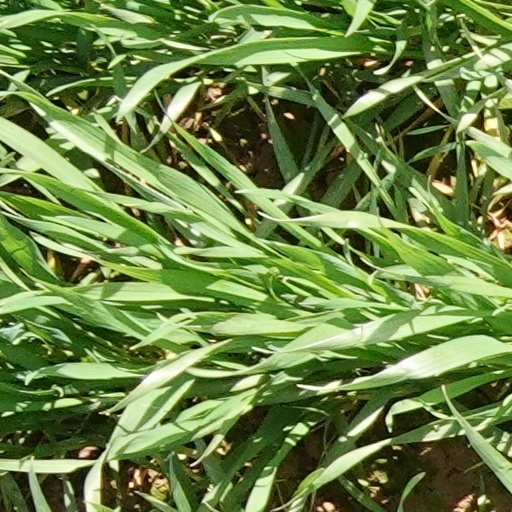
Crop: wheat